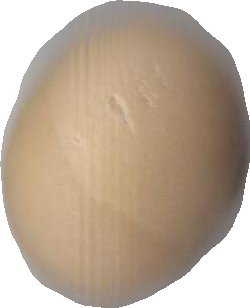
Variety: Grobogan